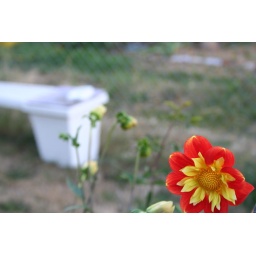
Not sure what this flower is, but it was in someone's yard down the street from my house.